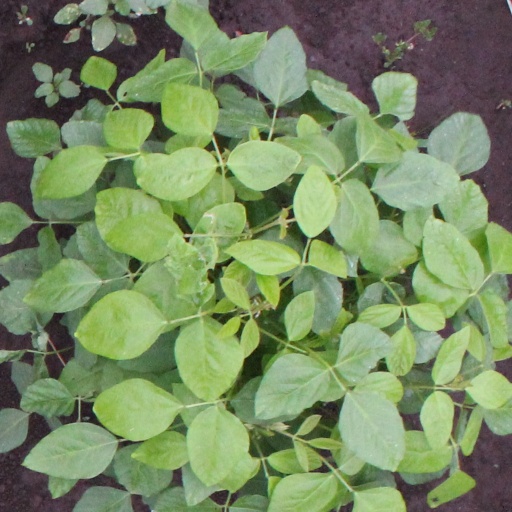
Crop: soybean